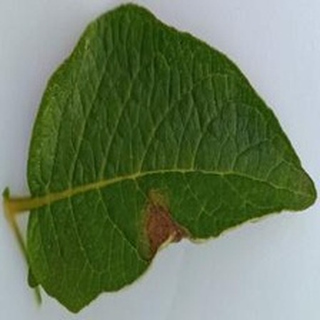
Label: potato_late_blight